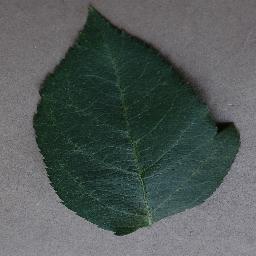
Label: Apple___healthy